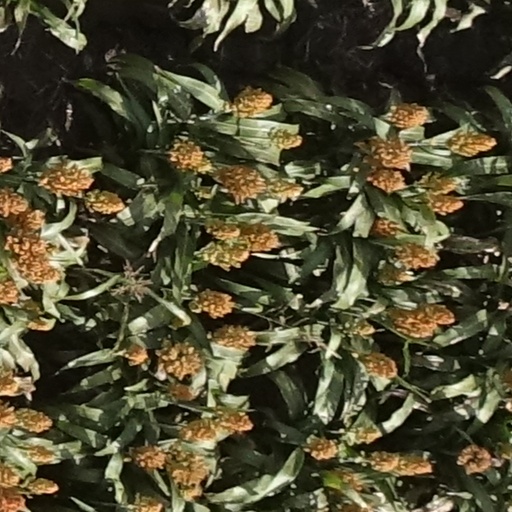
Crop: sorghum